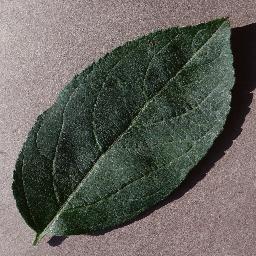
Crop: apple
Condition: healthy